Rachel Baes

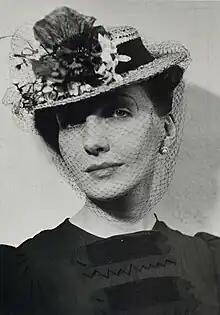
"Portrait of Rachel Baes"

Rachel Baes (1 August 1912 – 8 June 1983) was a Belgian surrealist painter. The growth of the women's movement in the late 20th century led to renewed interest in female artists and brought greater appreciation of their work. In 2002 the Royal Museum of Fine Arts Antwerp dedicated an exhibition to Baes and the female French-Belgian surrealist painter Jane Graverol.